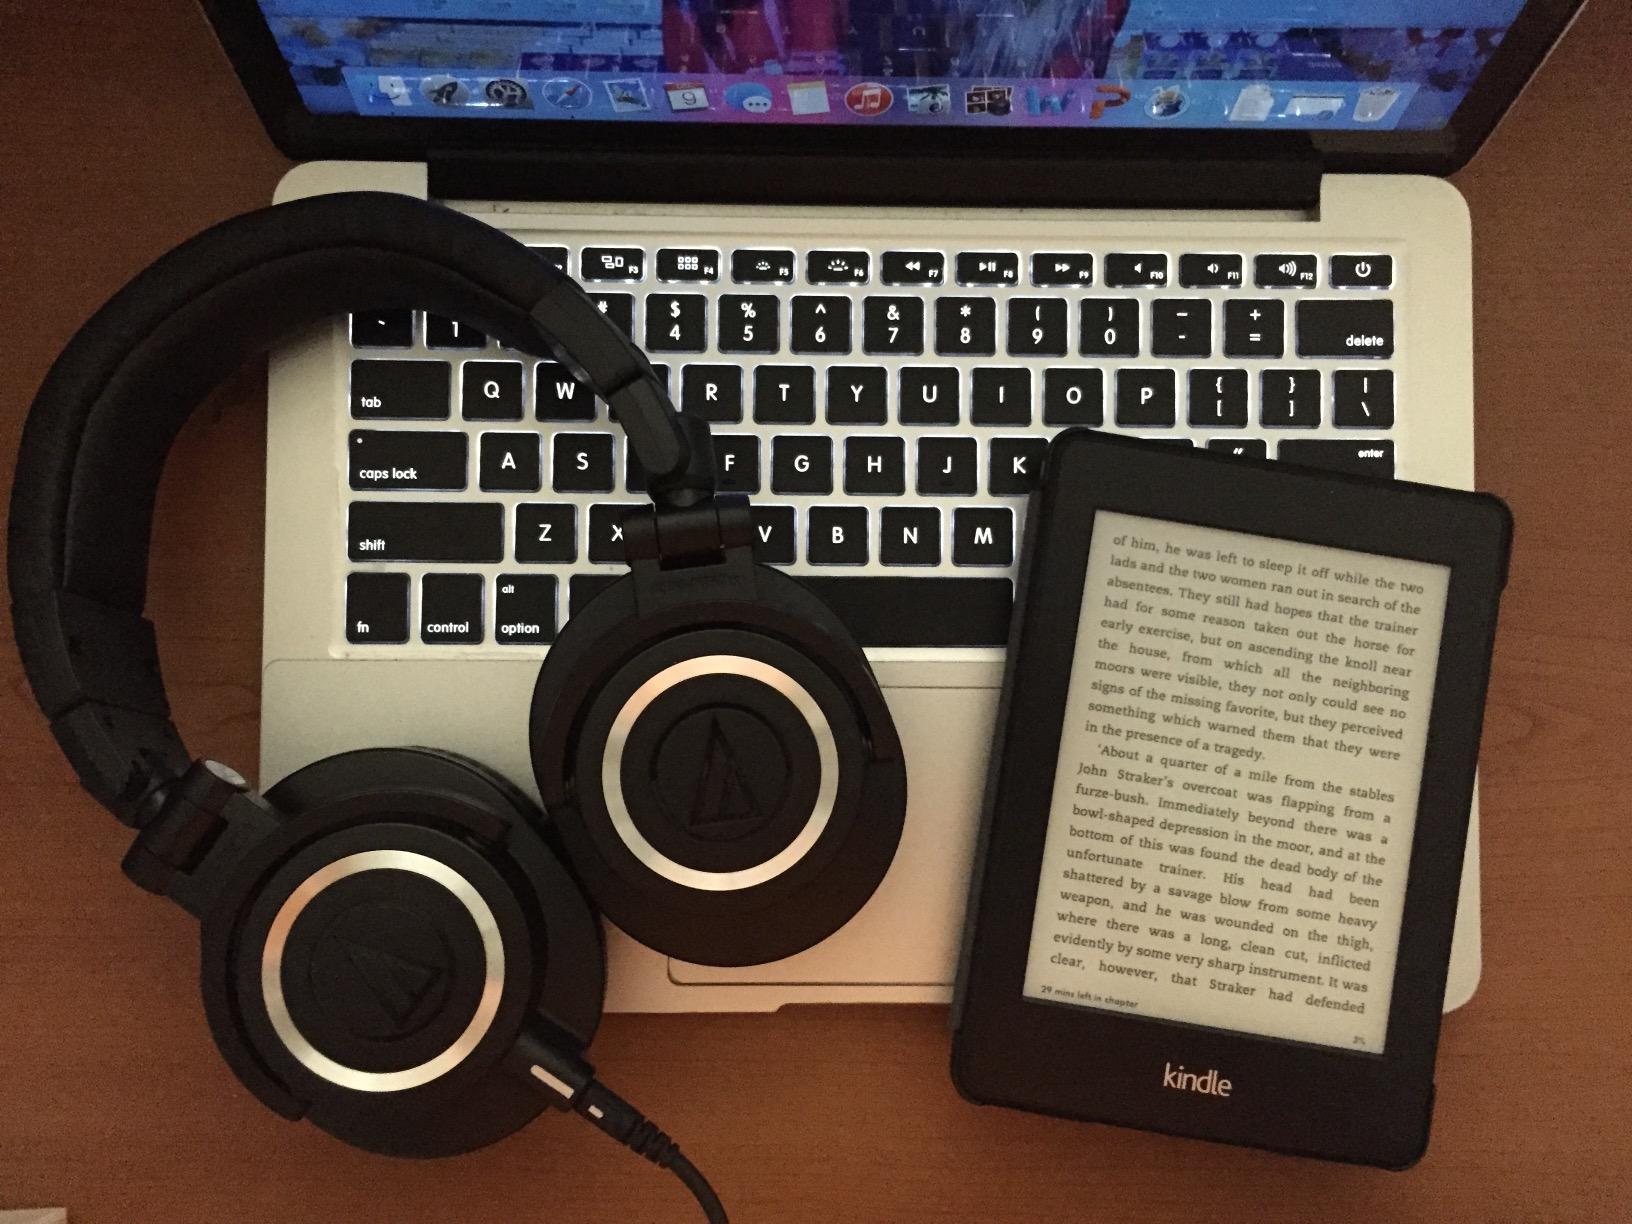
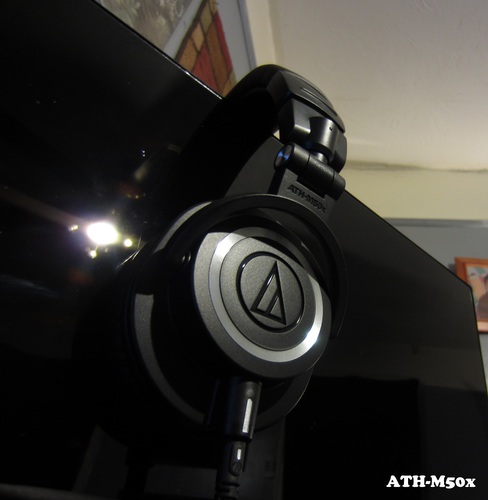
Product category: headphones
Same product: yes